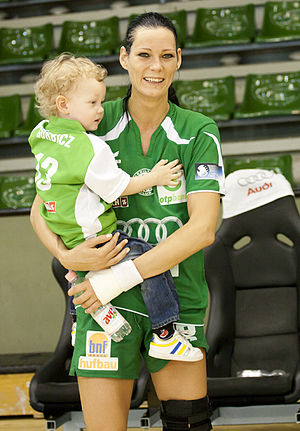
Anita Görbicz / Meritter
Görbicz i 2011
Anita Görbicz er en ungarsk håndboldspiller for Győri Audi ETO KC siden 1997 og Ungarn. Hun blev kåret til verdens bedste håndboldspiller i 2005 af IHF. Hun spillede i 15 år på Ungarn og opnåede 232 kampe, hvor hun scorede 1111 mål. Efter at Ungarn blev slået ud af VM-slutrunden 2017, meddelte Görbicz, at hun stoppede på landsholdet.